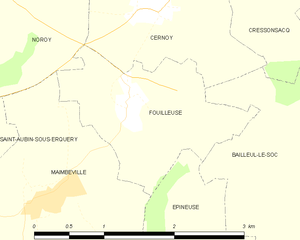
Fouilleuse est une commune française située dans le département de l'Oise en région Hauts-de-France.